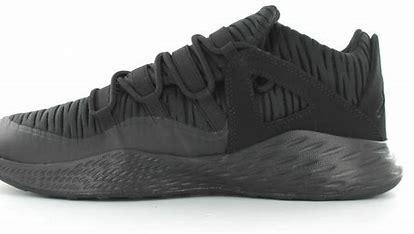
Brand: Jordan
Model: Formula 23